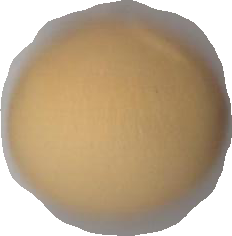
Variety: Dega